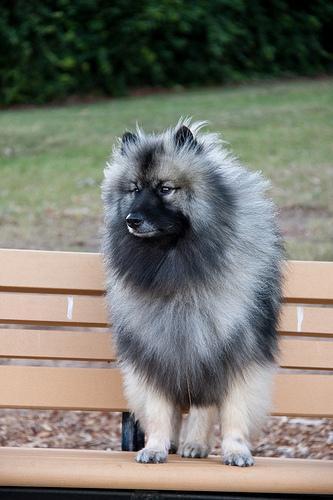
keeshond